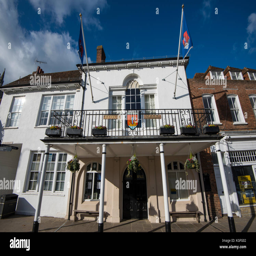
view with its museum , churches , antique shops and town hall .